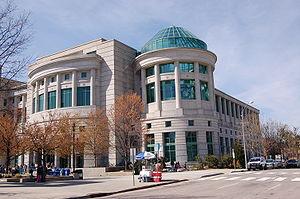
Le musée des sciences naturelles de Caroline du Nord est un musée d'histoire naturelle localisé à Raleigh en Caroline du Nord.